Ghana Armed Forces Central Band

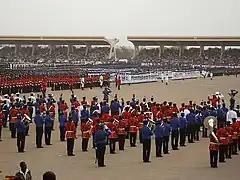
Members of the GAF Central Band (dressed in Orange) performing as part of a massed band at Ghana's 50th anniversary parade in 2007.

The Ghana Armed Forces Central Band (GAF Central Band or AFCB) is the official military band of the Ghana Armed Forces. The AFCB is the oldest military band in the country and the most senior in the military, hence its name. Its command structure runs through the Support Services Brigade (in an arrangement designated in the mid-1980s) while its official branch of service is the Ghana Army. It is currently led by Lieutenant Colonel Johnathan Gerrard Mawah and directed by Colonel George Abosi Oppong. Musicians are recruited from all branches of the armed forces, with soldiers being required to have 2 credits and 4 passes at West African Senior School Certificate Examination (WASSCE), as well as have to be at least 27 years old.